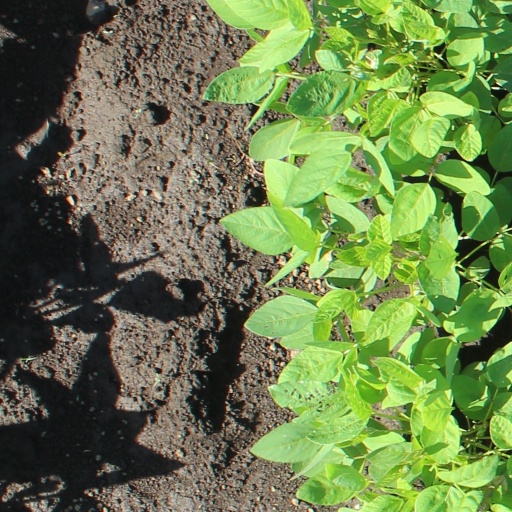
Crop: soybean